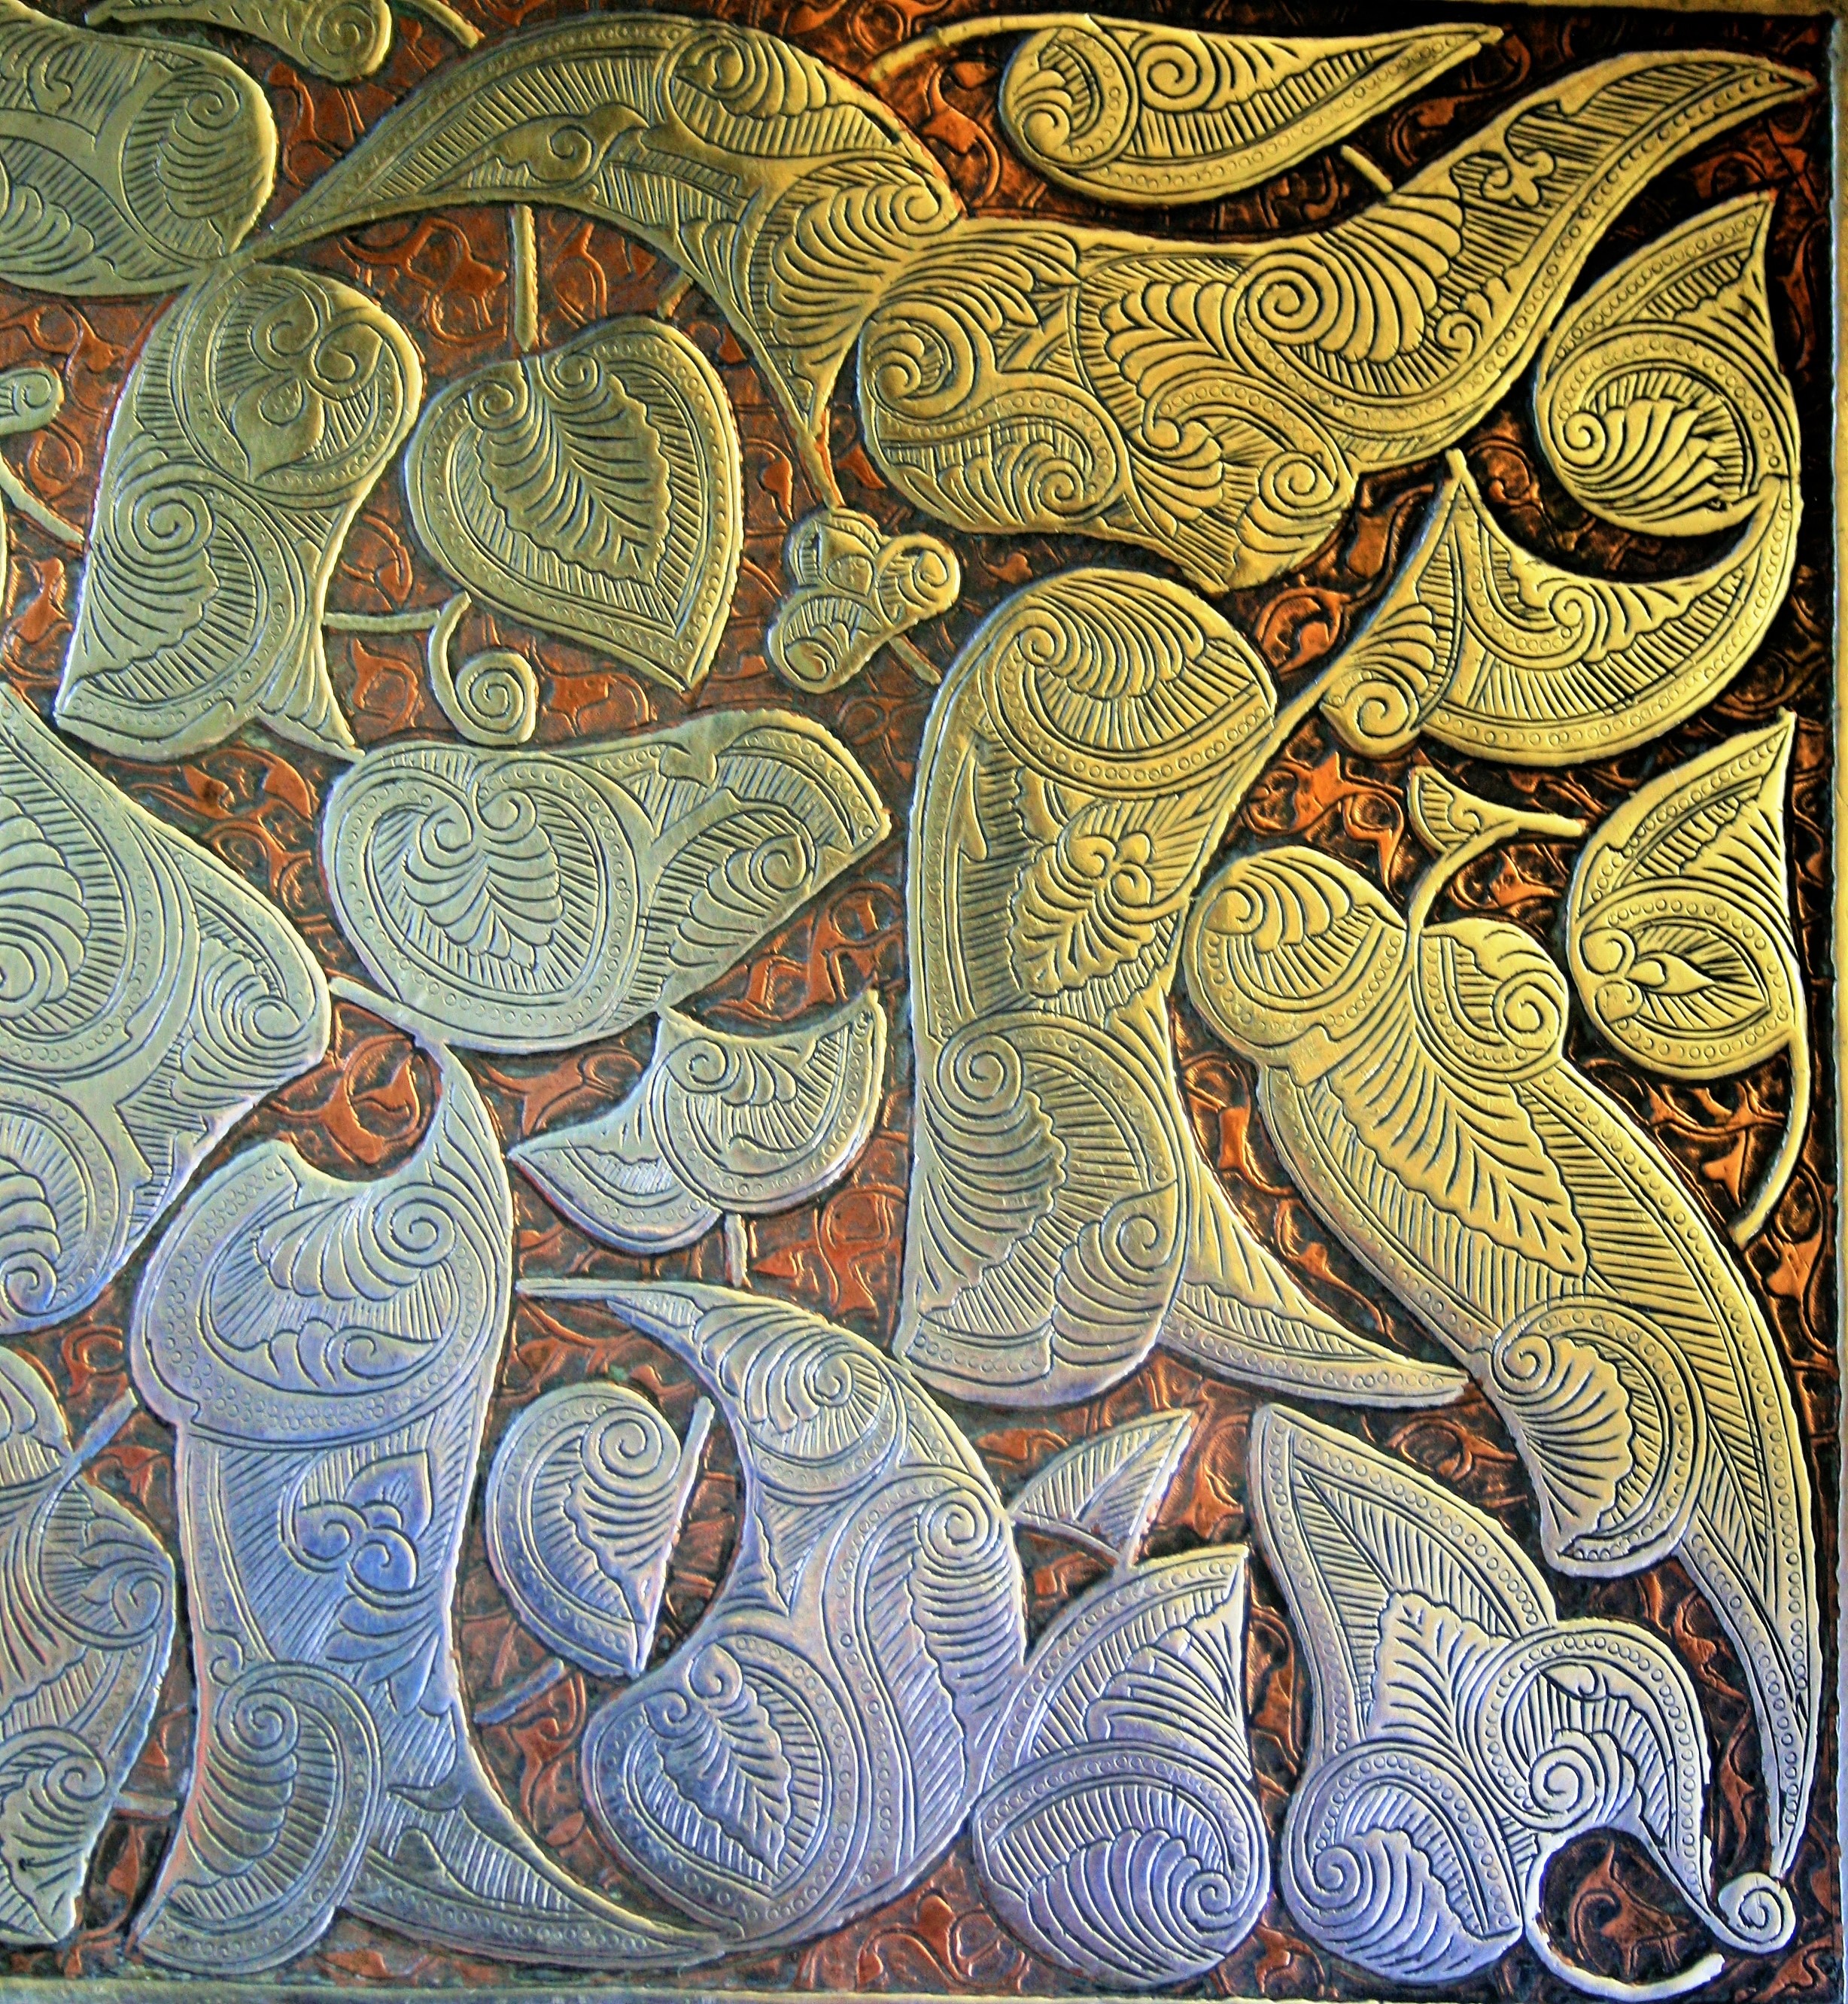
pattern, metal, plate, art, drawing, illustration, design, decorative, mosaic, tapestry, carving, platter, relief, serpent, flooring, embossed, metallic platter